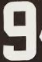
Number: 9